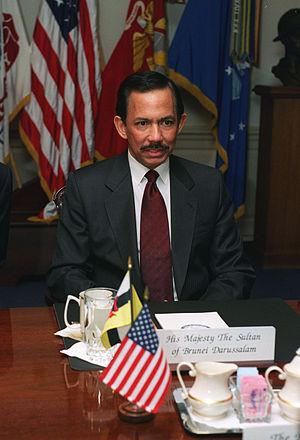
Brunei ou Brunéi, en forme longue Negara Brunei Darussalam est un petit État situé dans le nord de l’île de Bornéo, en Asie du Sud-Est. Il partage l'île avec la Malaisie et l’Indonésie. Son territoire, coupé en deux parties, est bordé par la mer de Chine méridionale et totalement enclavé dans l'État malaisien de Sarawak. Il est dirigé depuis 1968 par le sultan Hassanal Bolkiah.